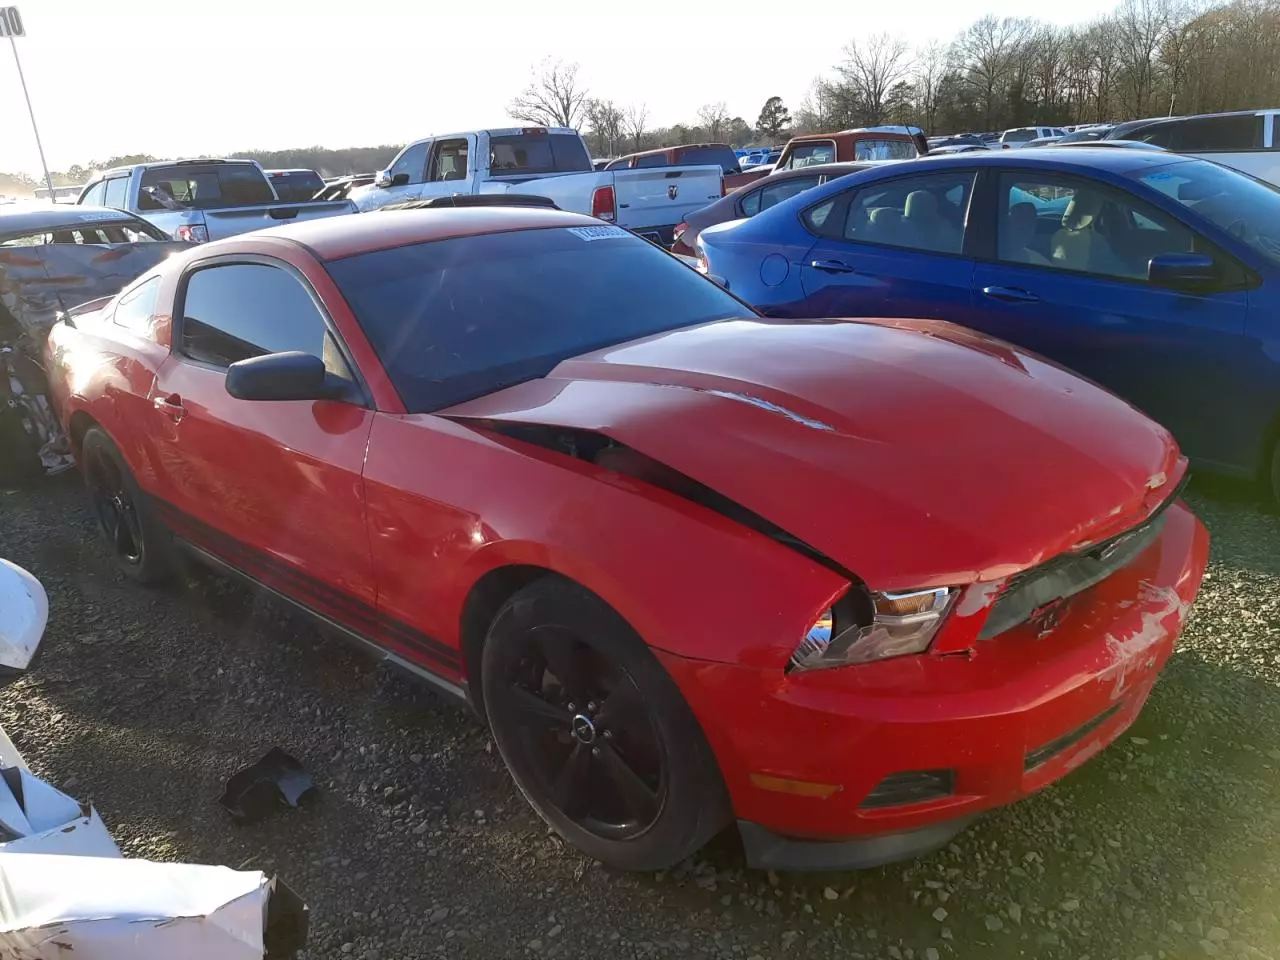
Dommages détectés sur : pare-choc avant, feu avant droit, capot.
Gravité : majeur